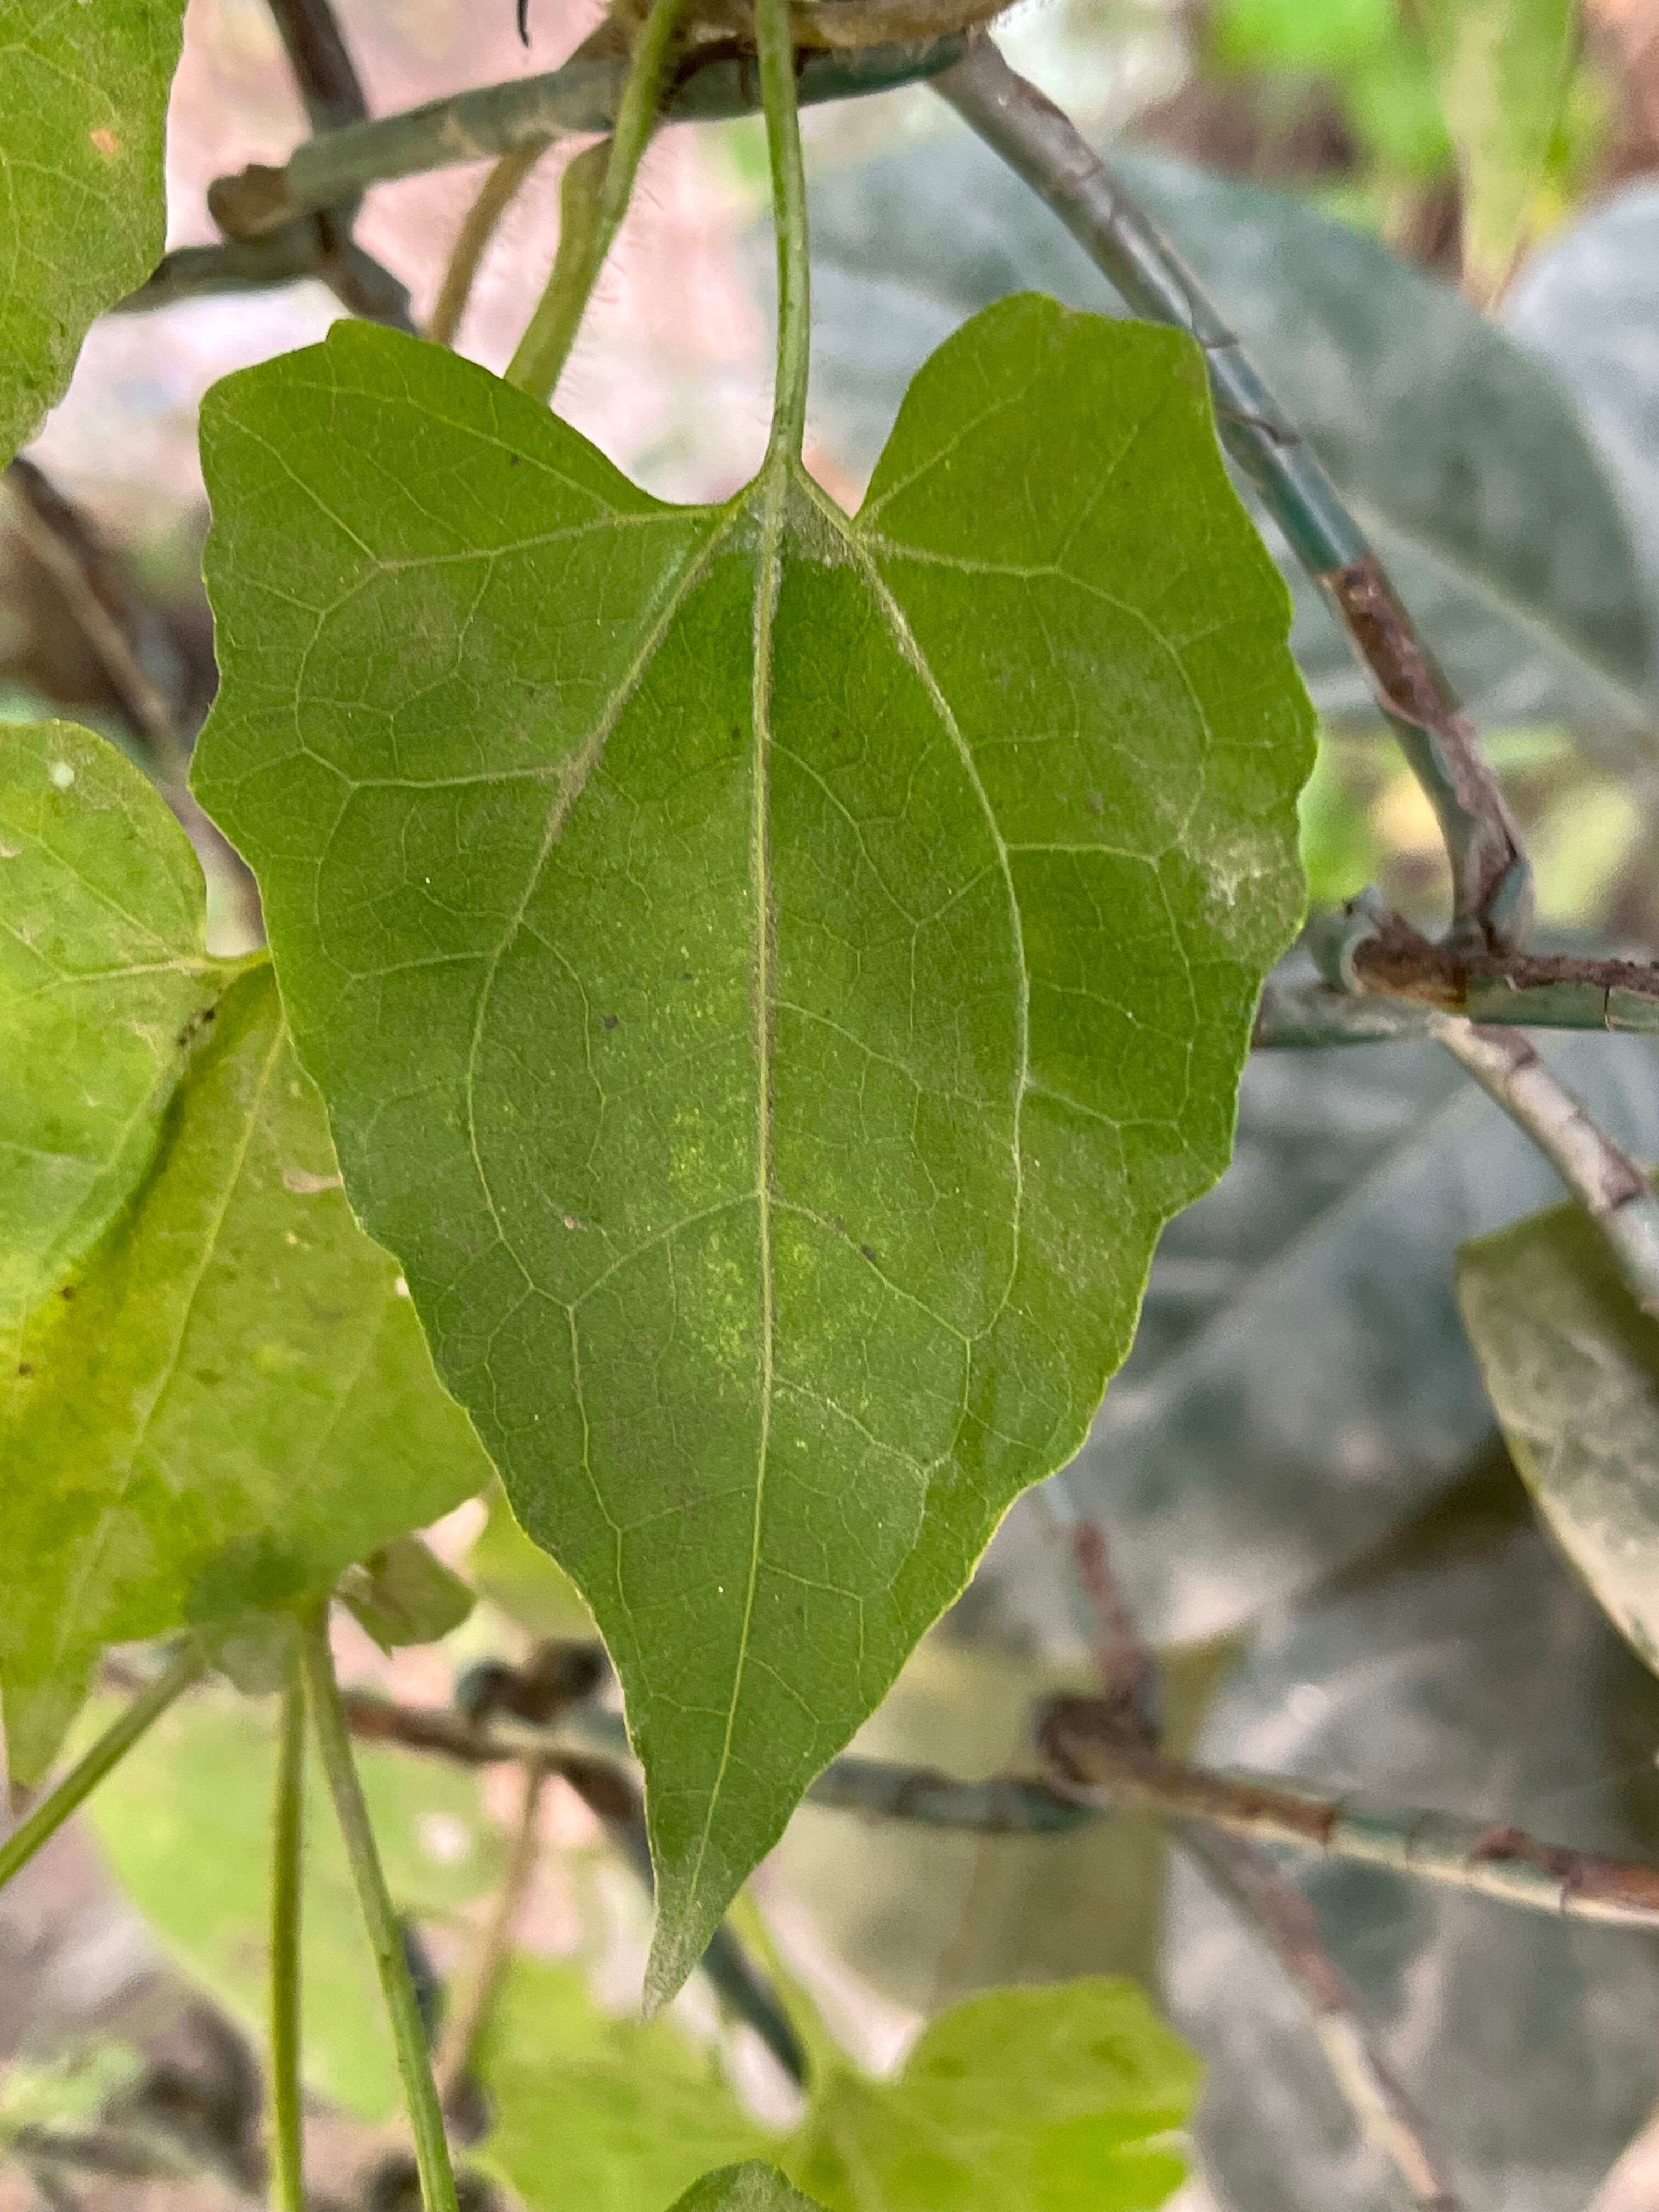
Plant species: mikania-micrantha